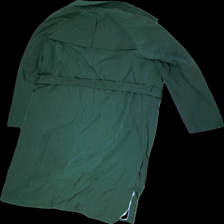
View: back
Type: Jacket
Category: Ladies
Brand: Zara
Colors: Green
Material: 100% Polyester
Cut: Cropped
Size: L
Season: Spring
Price range: 100-150
Recommended usage: Reuse